Big Spring Jam

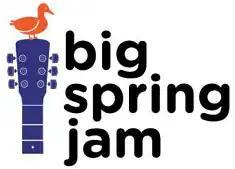
Big Spring Jam logo

Big Spring Jam was an annual music festival taking place in Huntsville, Alabama. The Jam, which began in 1993, typically took place the fourth weekend in September. From 1993 to 2009, it was a three-day event beginning Friday and ending Sunday. The 2011 revival was a two-day event on Friday and Saturday only. It featured acts from all genres of music including local bands, emerging talent, oldies acts, and the top artists of the day. Along with the music, the Big Spring Jam also held an annual 5k race.